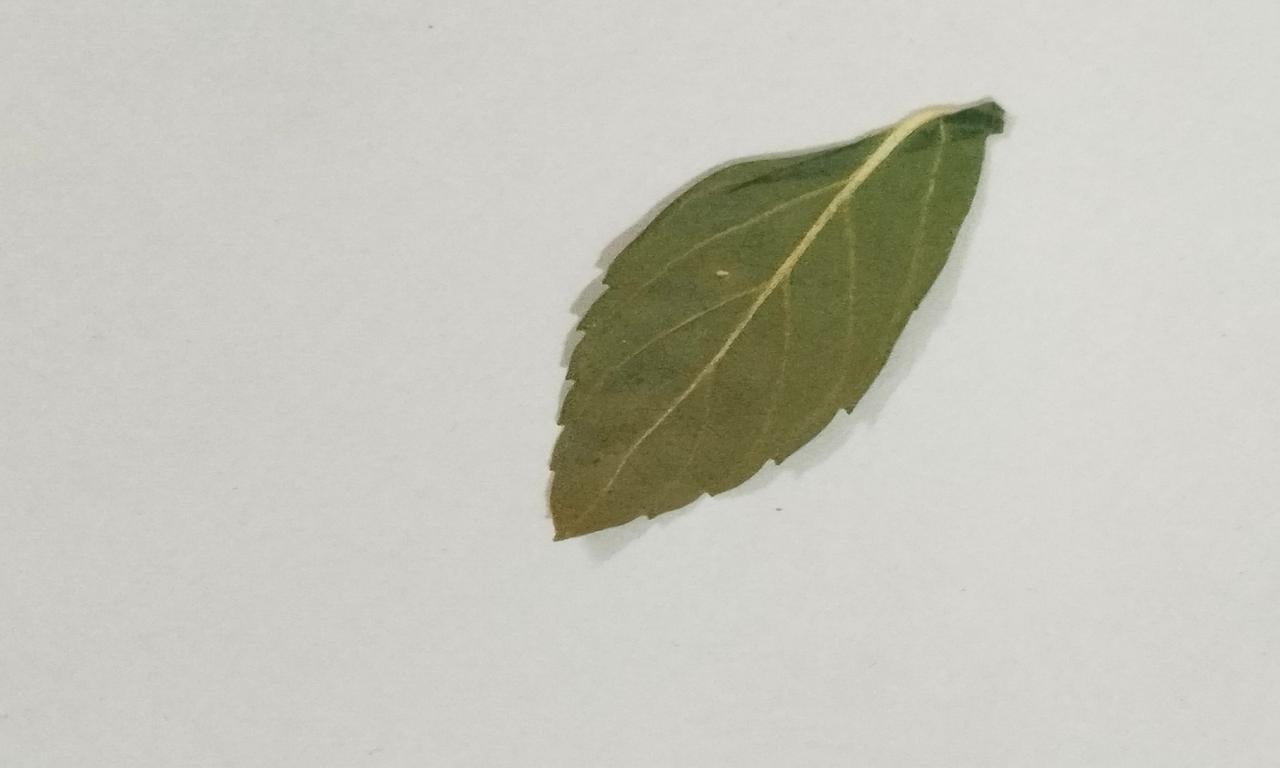
Label: Dried